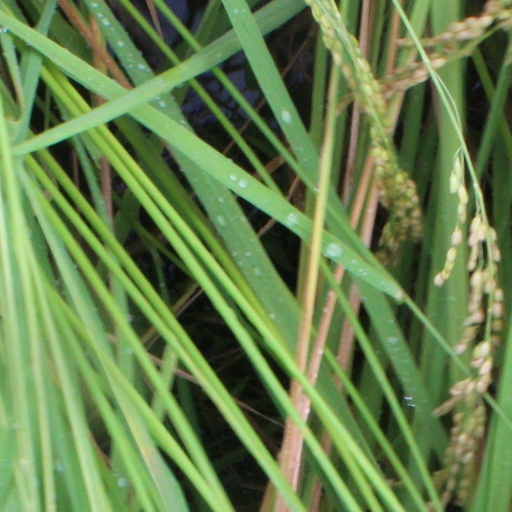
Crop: rice